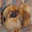
Label: dog